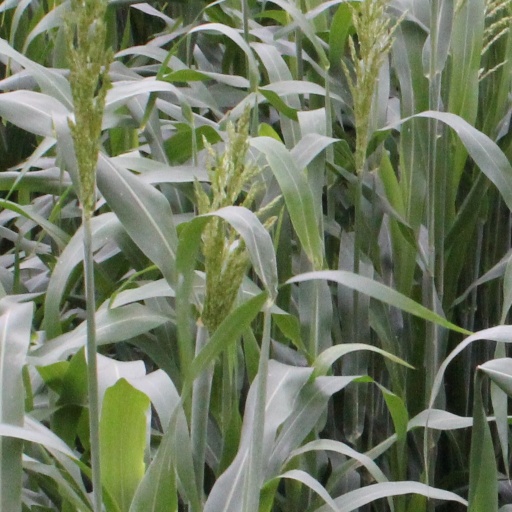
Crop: sorghum